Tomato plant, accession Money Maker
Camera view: vertical (180 deg); turntable rotation: 270 degrees
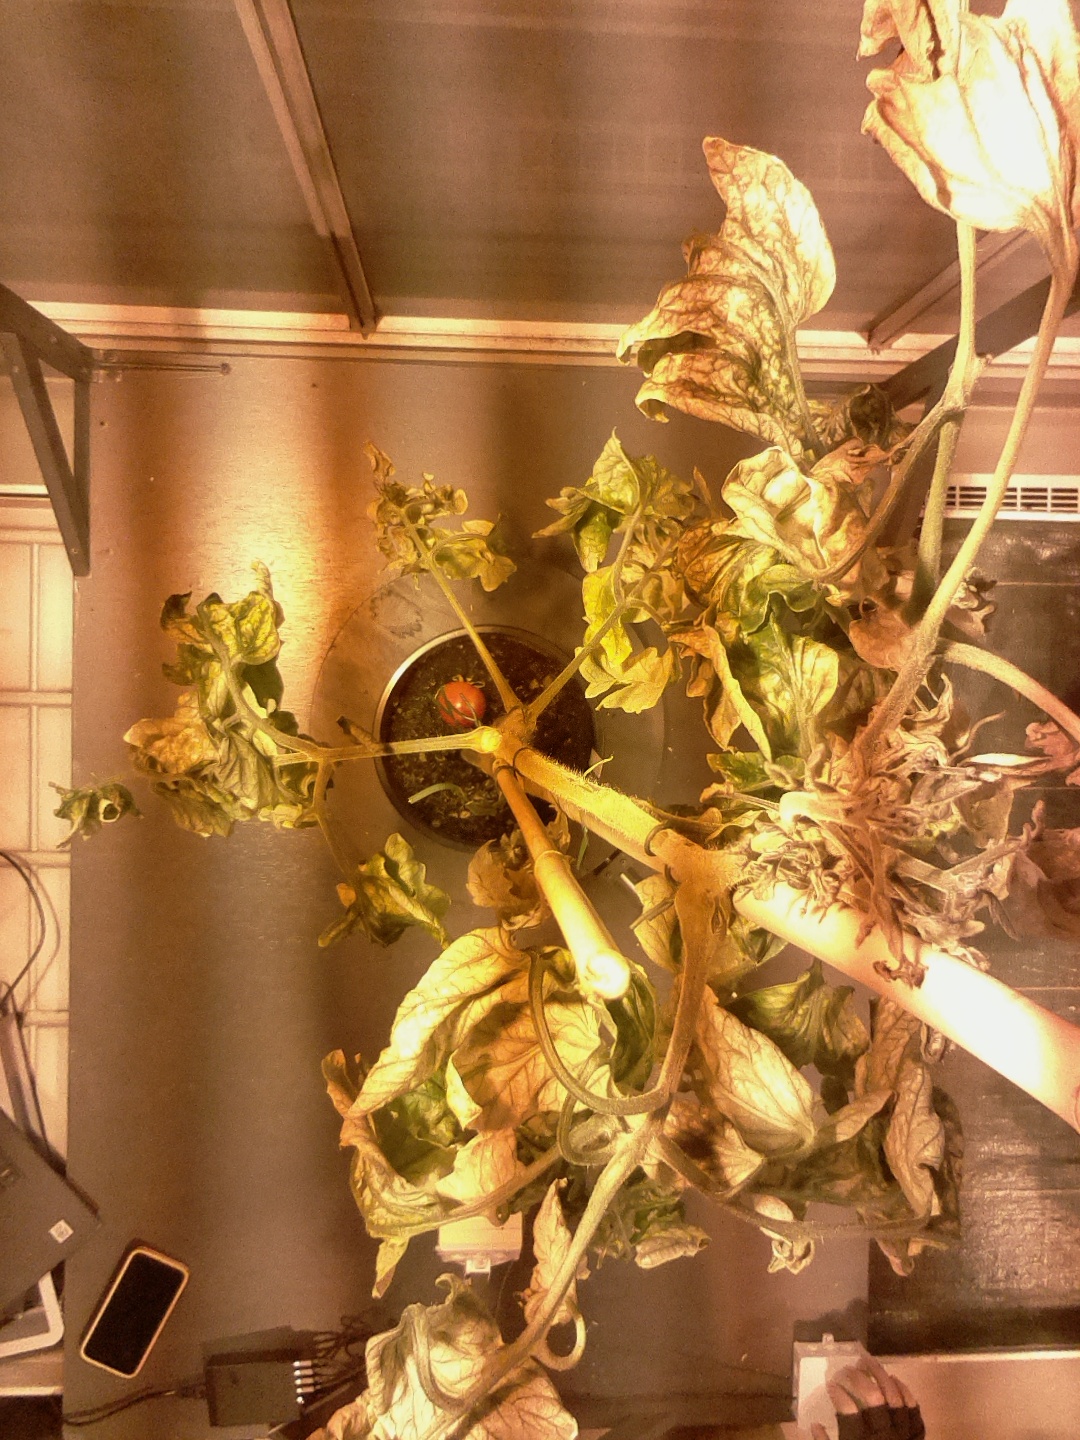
BBCH growth stage 29: 90%-100% Side shoots formed